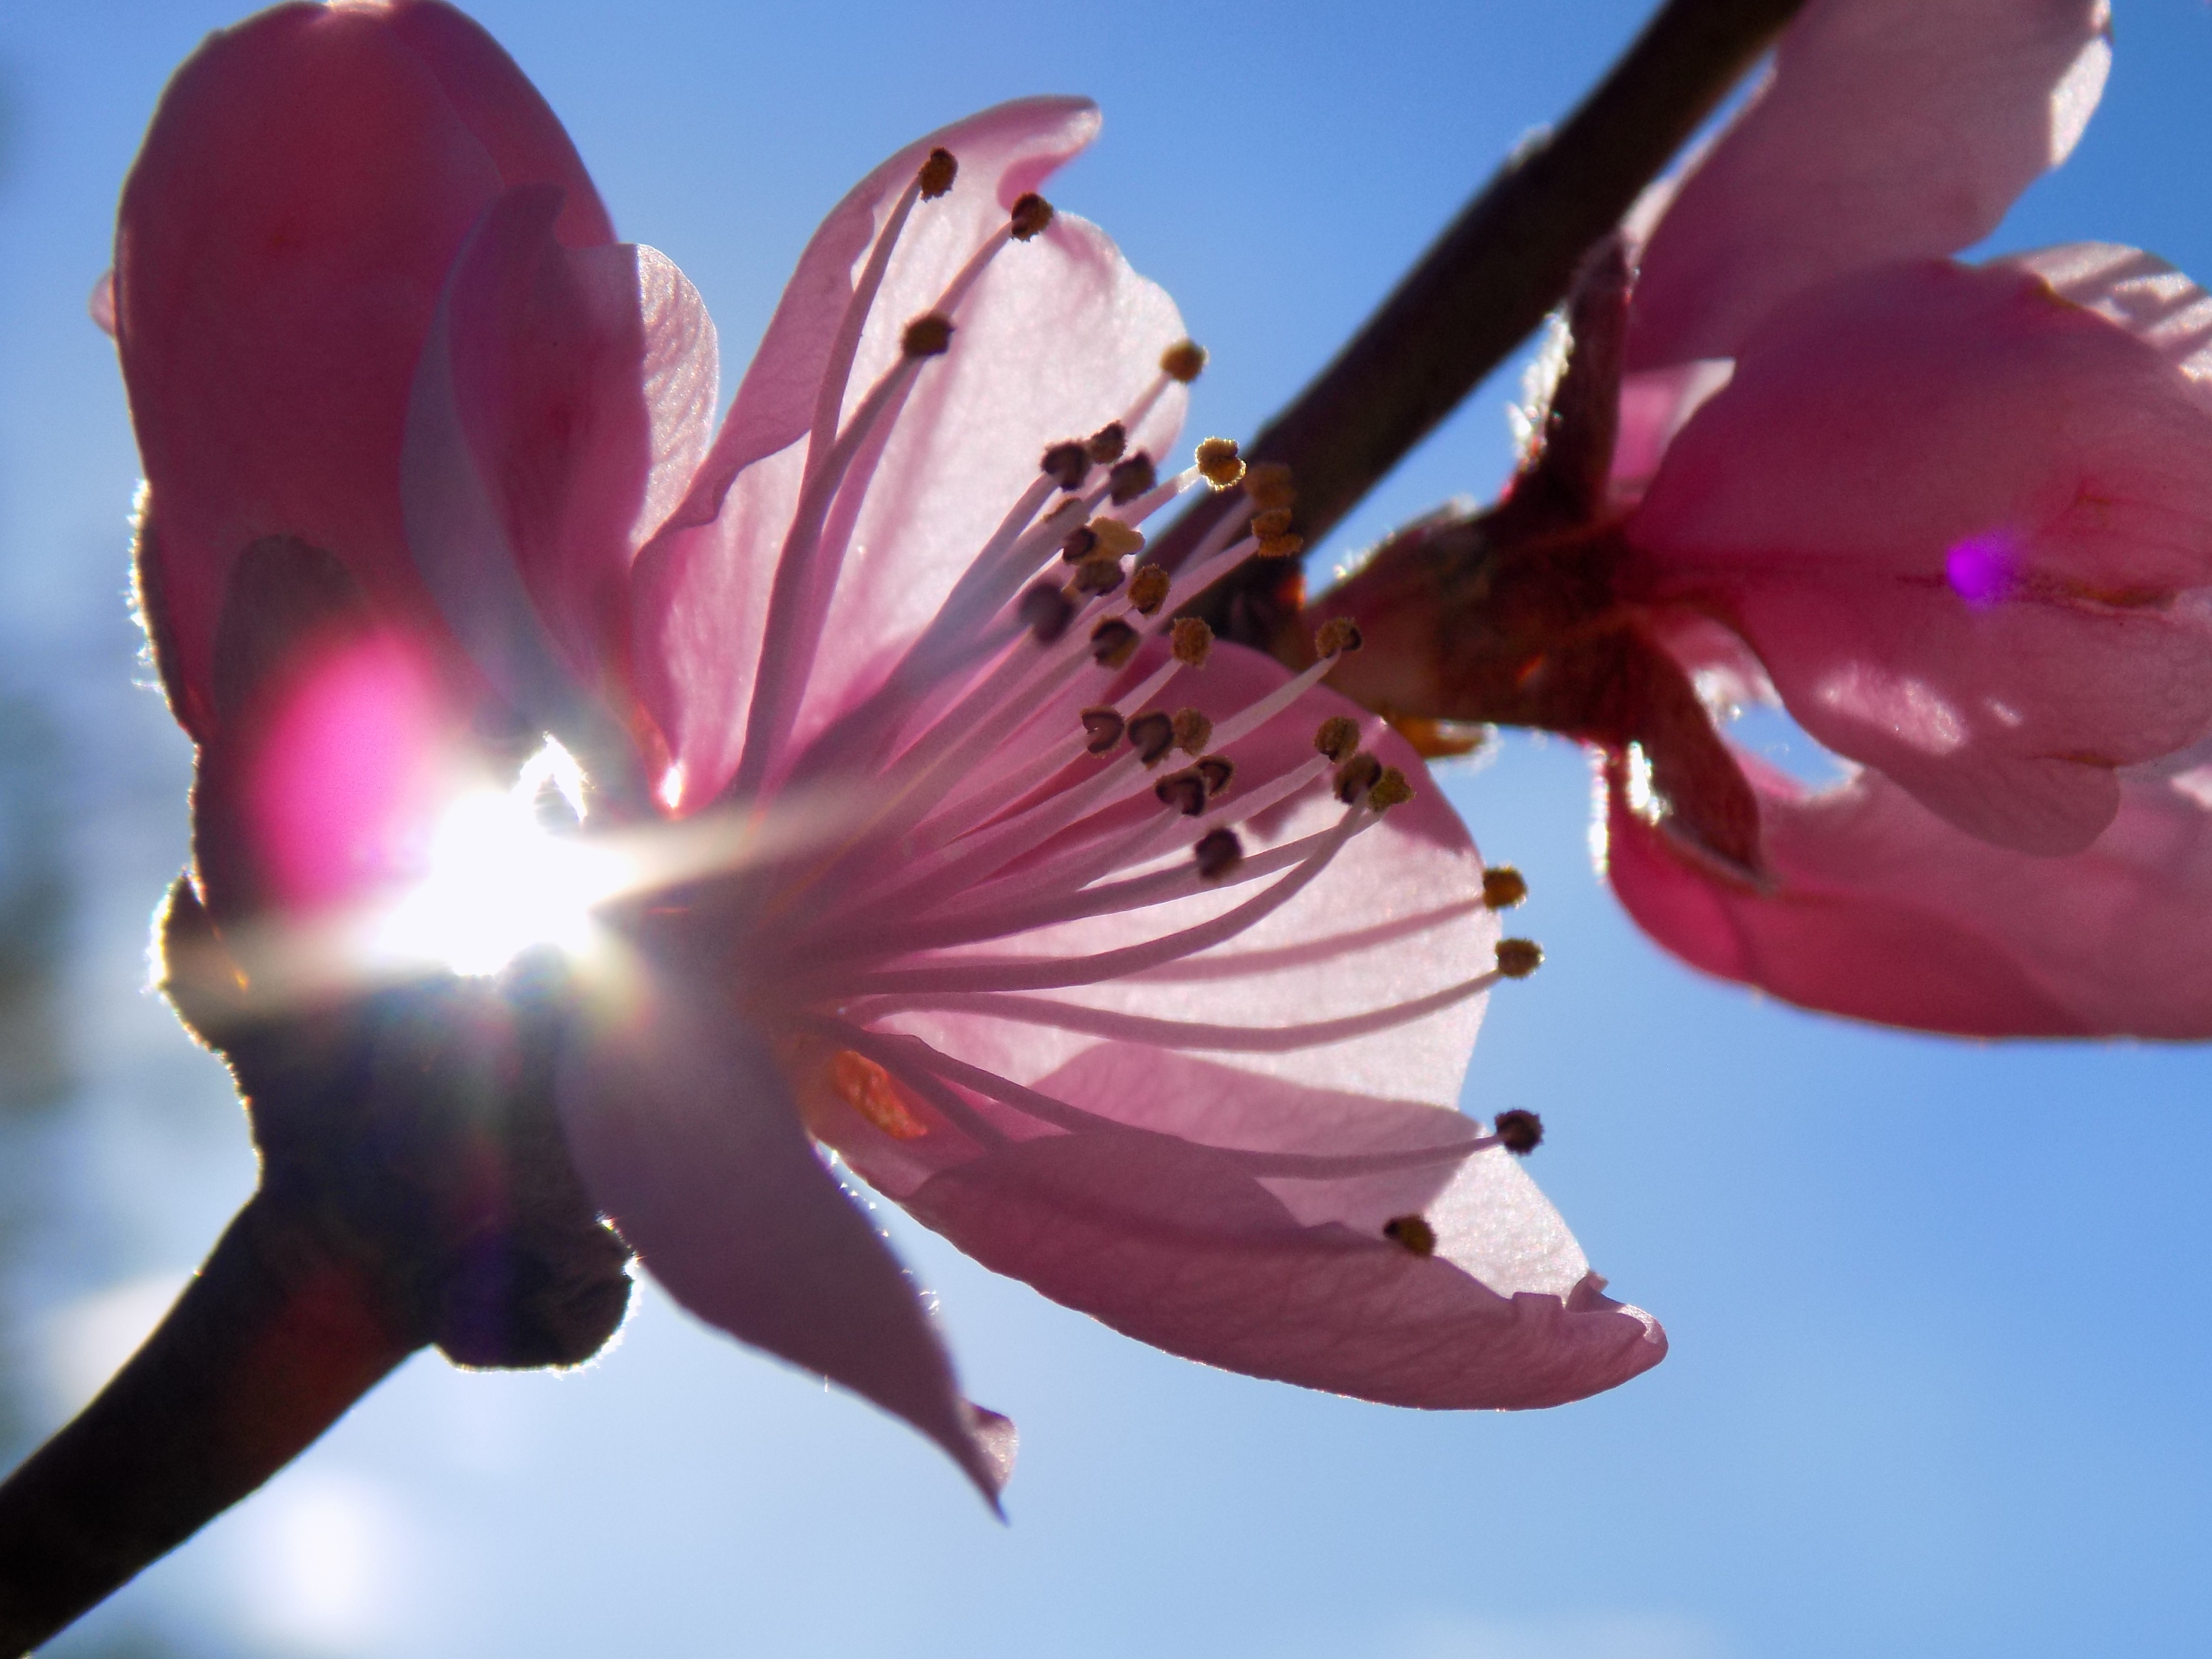
blossom, plant, photography, flower, petal, spring, red, produce, pink, flora, cherry blossom, close up, macro photography, flowering plant, land plant